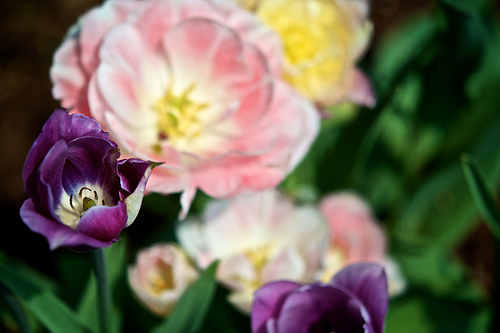
Flower: tulip